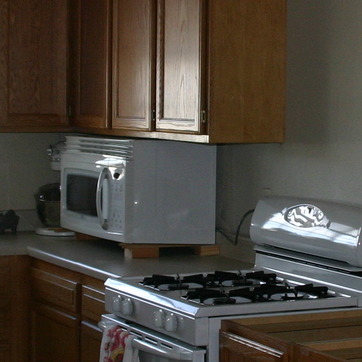
Material: metal